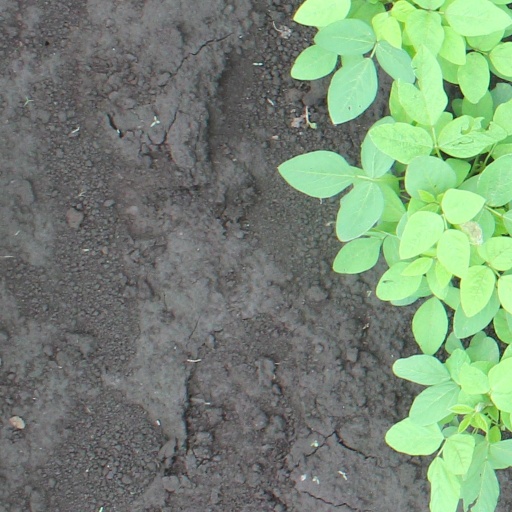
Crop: soybean